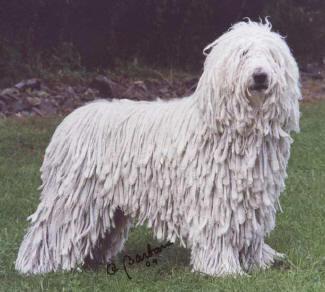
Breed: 318-n000115-komondor